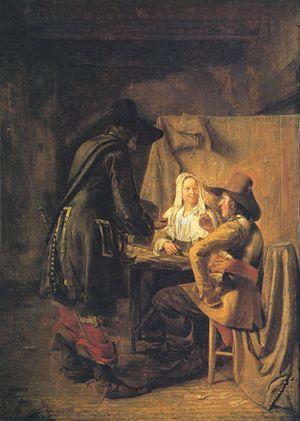
Le trictrac, plus rarement tric trac ou tric-trac, est un jeu de société de hasard raisonné pour deux joueurs qui se joue avec des dés sur un tablier semblable à celui du backgammon. Il appartient à la famille des jeux de tables.